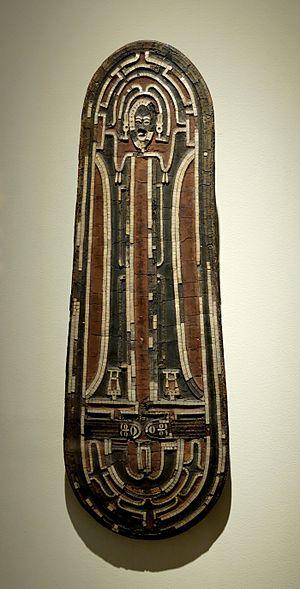
Bouclier de cérémonie. Lames de bois et coquilles de nautiles collées à la pâte de noix de parinarium, îles Salomon, première moitié du XIXe siècle.
L'art d'Océanie regroupe l'ensemble des productions esthétiques matérielles et immatérielles des peuples autochtones du Pacifique. Ainsi, il ne sera pas question dans cet article des œuvres et artistes d'origine européenne habitant dans le Pacifique. Il est, en outre, important d'inclure la part immatérielle dans cet art de par l'importance qu'elle revêt pour les nombreux habitants du Pacifique. Notre appréhension du monde océanien et de son art serait nécessairement incomplète sans cette prise en compte.